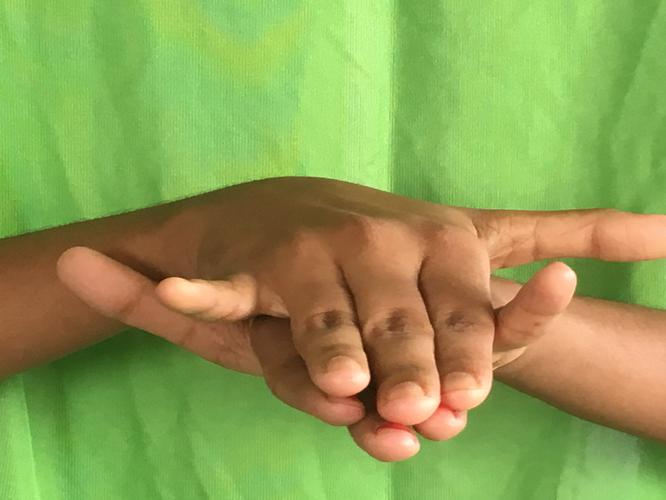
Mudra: Varaha
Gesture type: double_hand